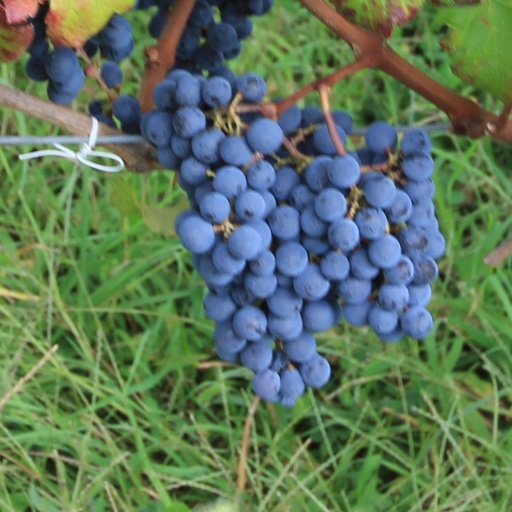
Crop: grape